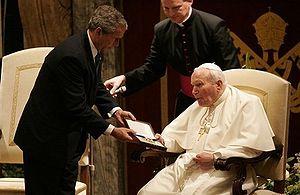
George Walker Bush /d͡ʒɔɹd͡ʒ wɔkɚ bʊʃ/, né le 6 juillet 1946 à New Haven, fils de George H. W. Bush et de sa femme, née Barbara Pierce, est un homme d'État américain, 43ᵉ président des États-Unis, en fonction du 20 janvier 2001 au 20 janvier 2009.